Joris Note

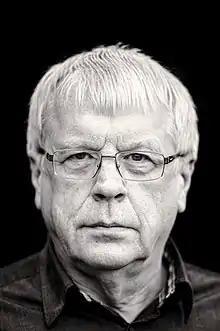
Joris Note photographed by

Joris Note (born 1949, in Borgerhout) is a Belgian writer.